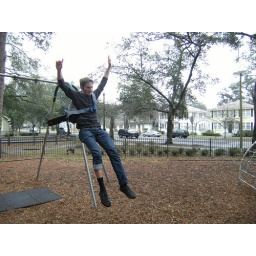
Burro bag and Brent flying in the race.